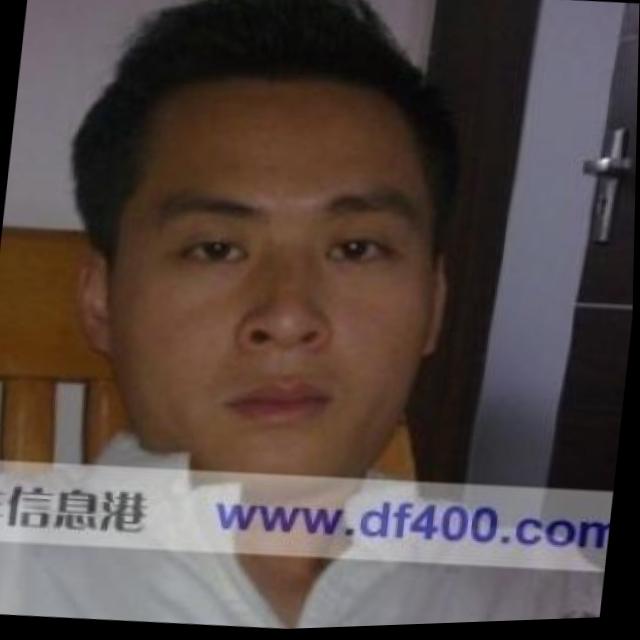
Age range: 21-44